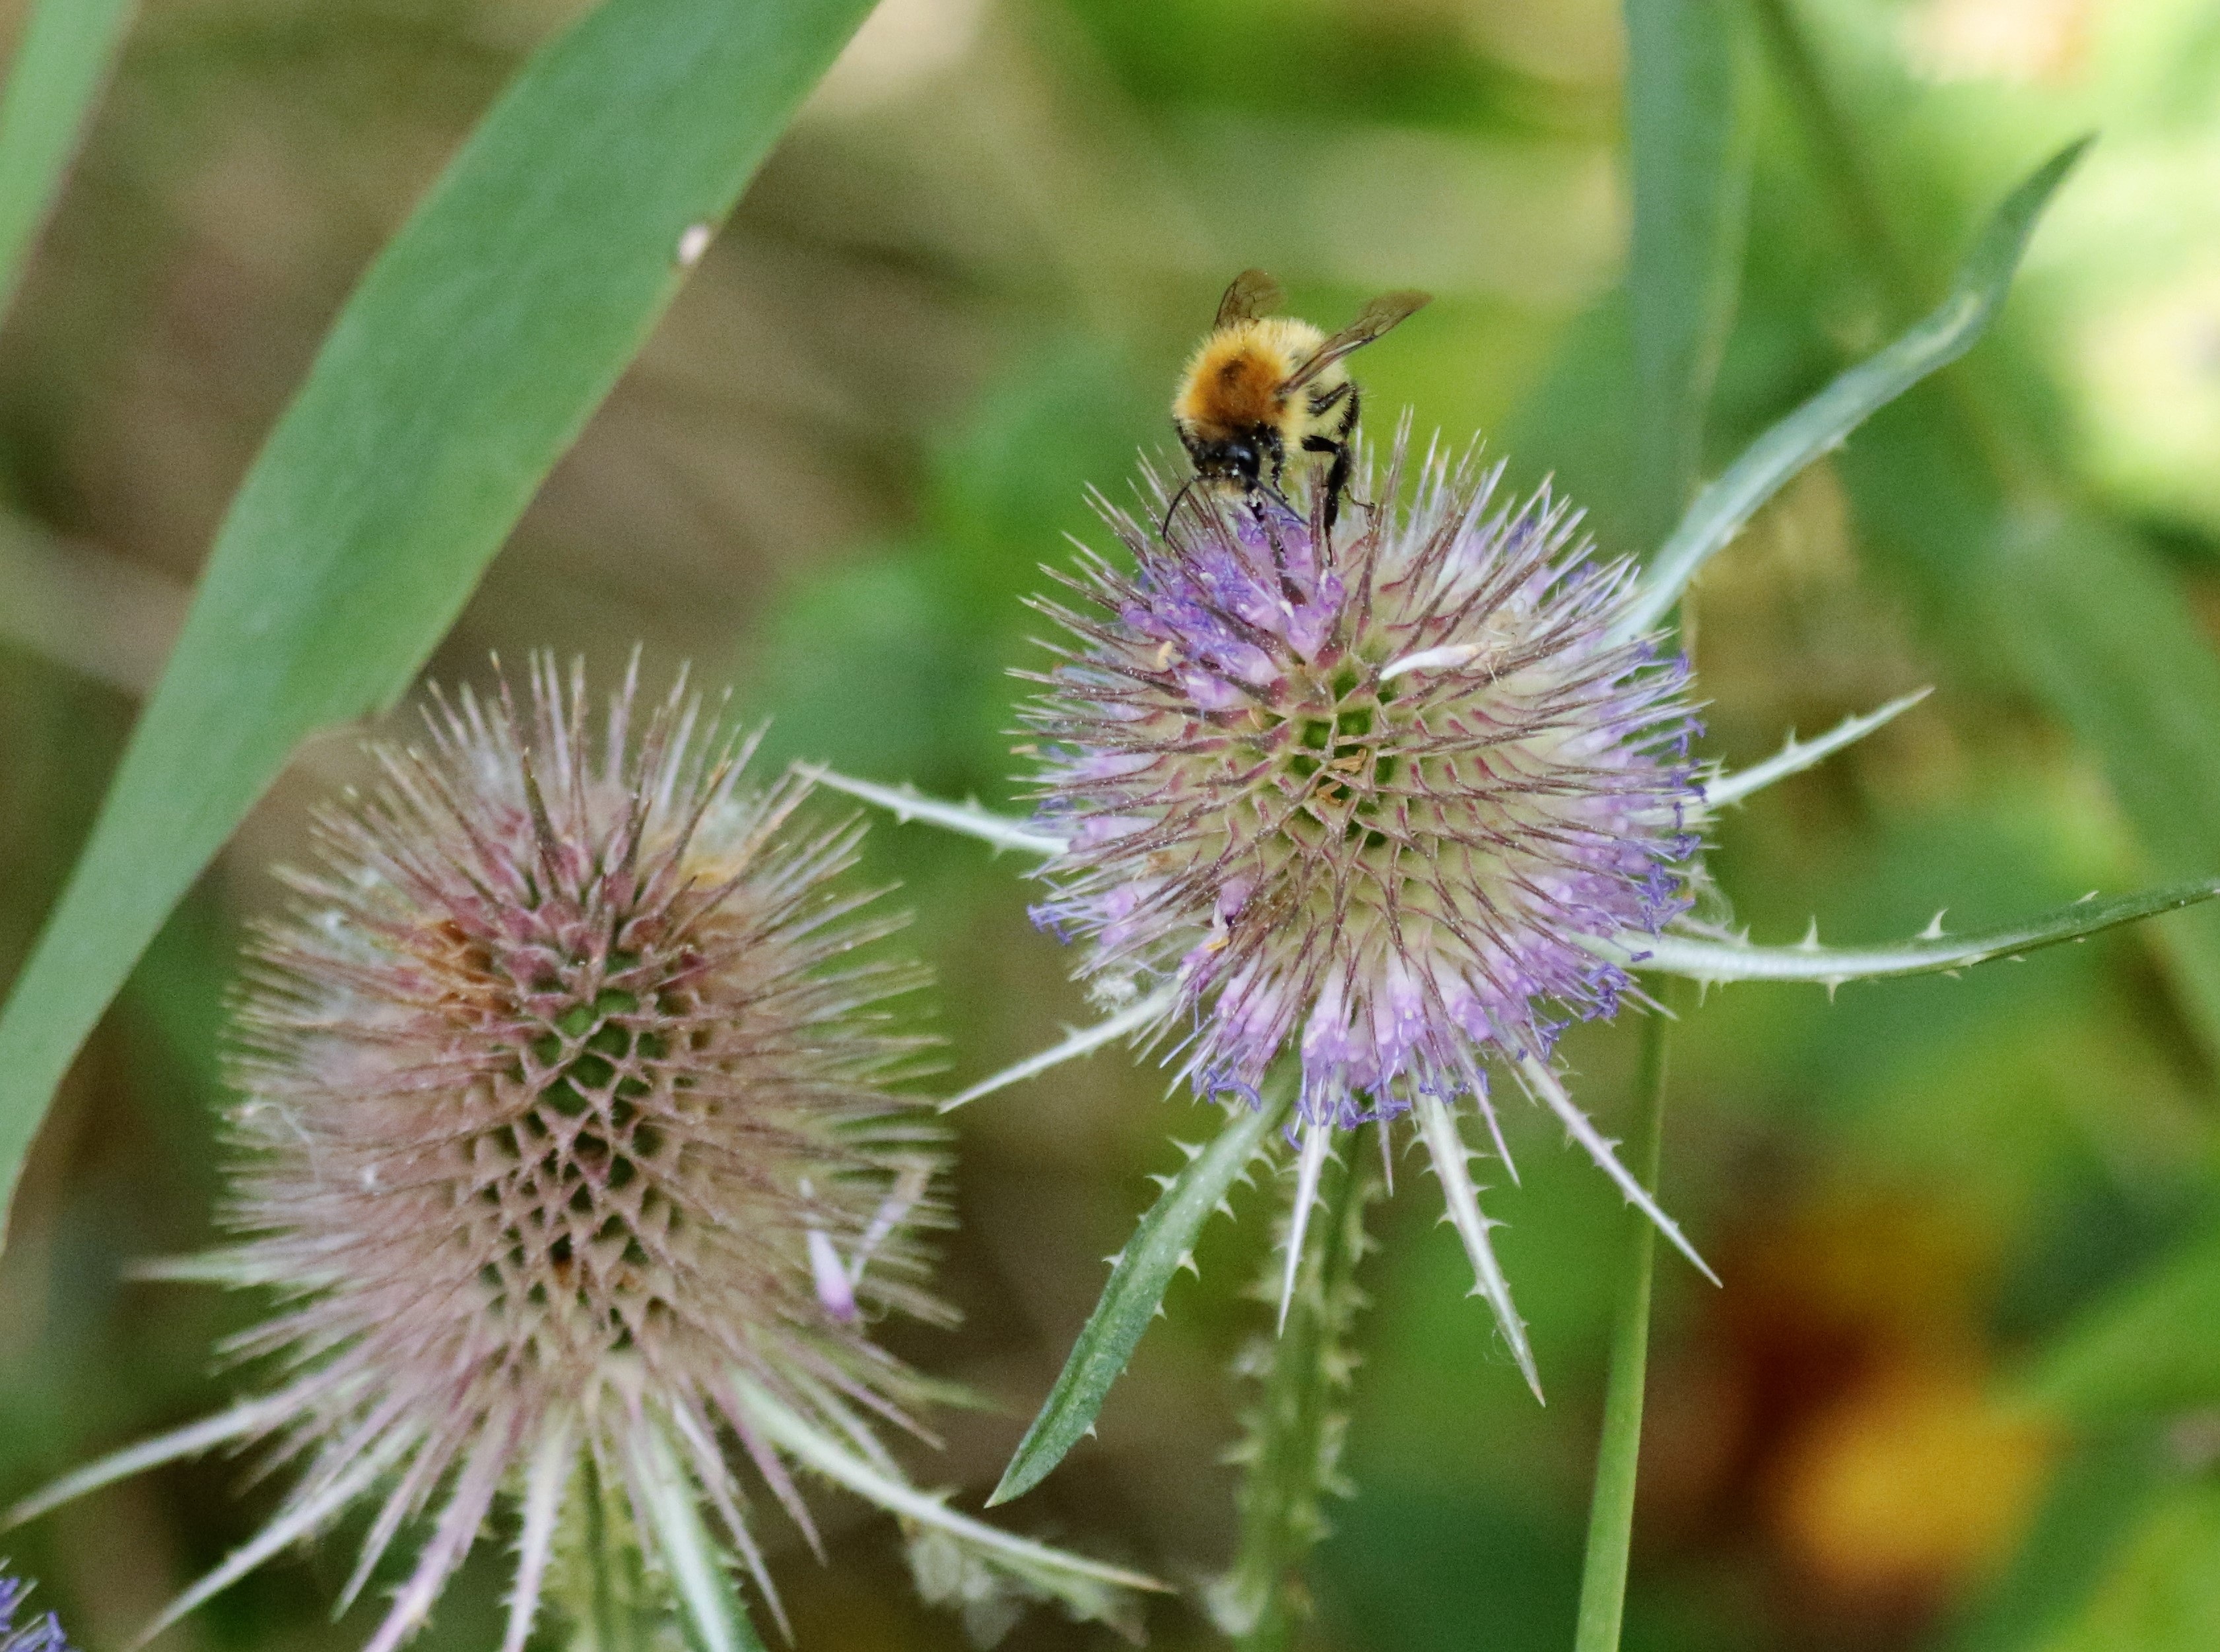
nature, outdoor, spiky, prickly, sharp, plant, photography, meadow, flower, thorn, wildlife, wild, pollen, green, produce, insect, natural, bug, botany, pollinate, flora, botanical, fauna, invertebrate, wildflower, close up, bee, thistle, british, nectar, botanic, spines, macro photography, flowering plant, daisy family, spiney, plant stem, land plant, thorns spines and prickles, membrane winged insect